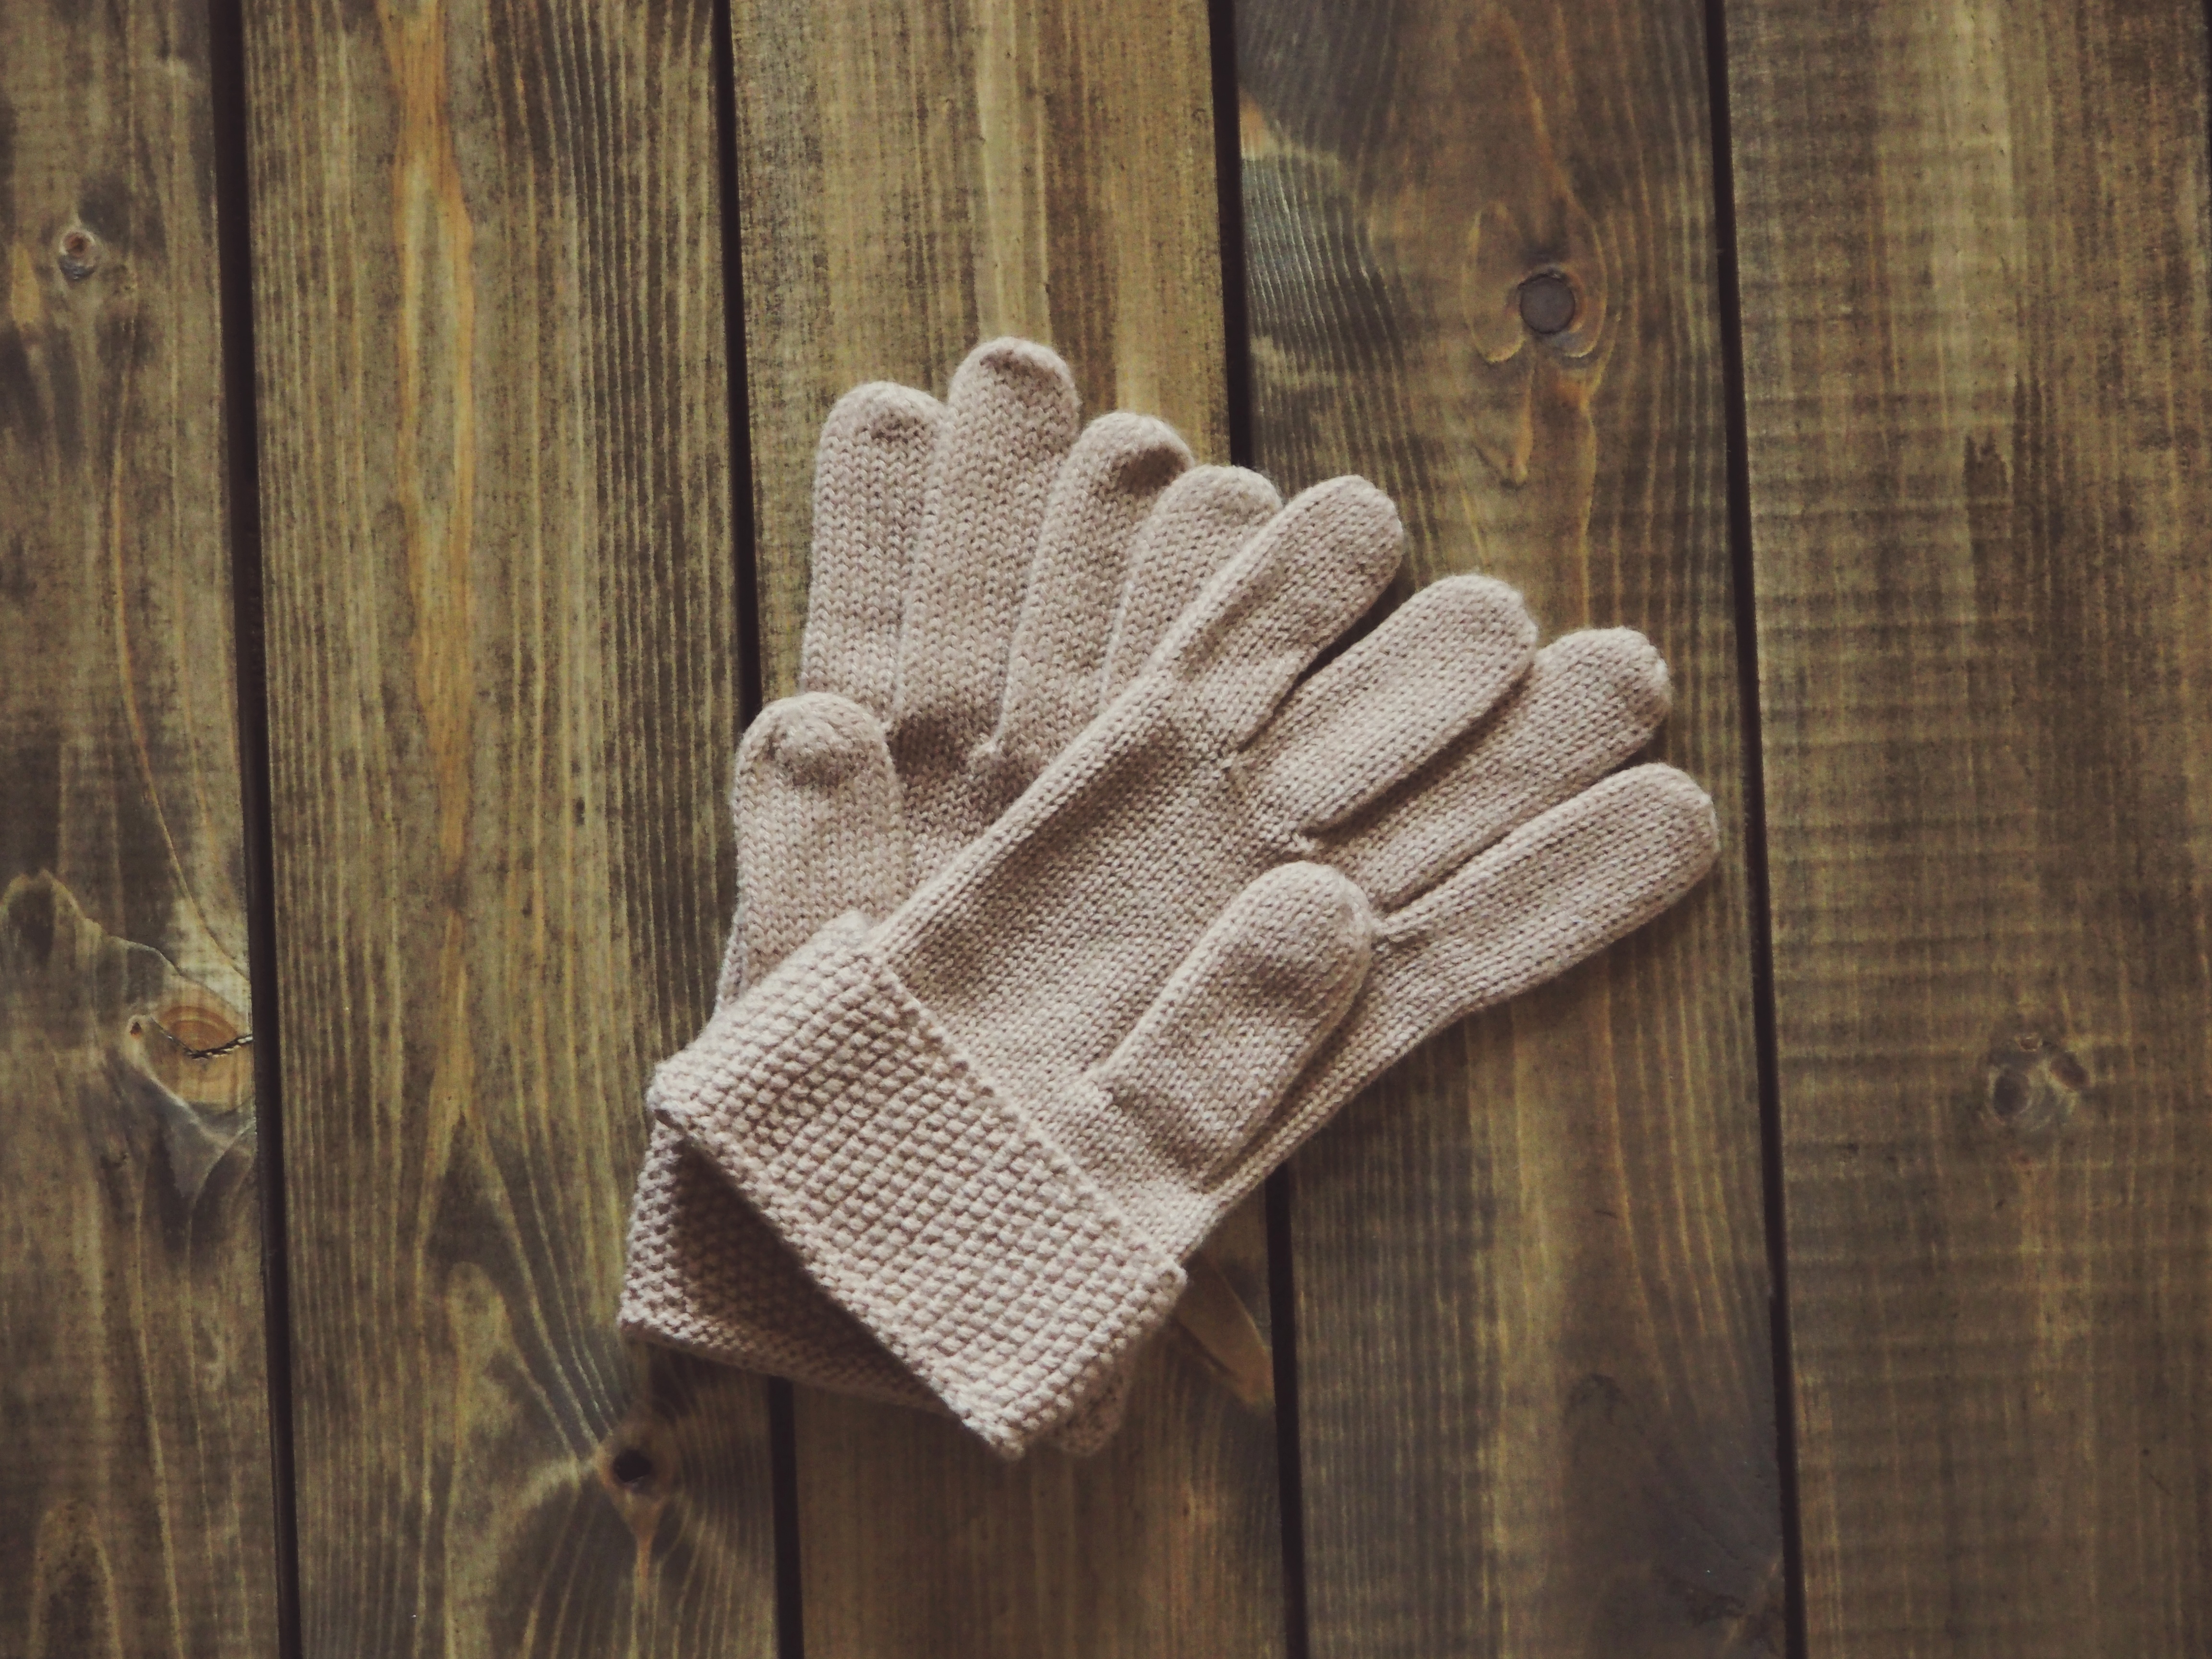
hand, wood, glove, pattern, finger, textile, design, fashion accessory